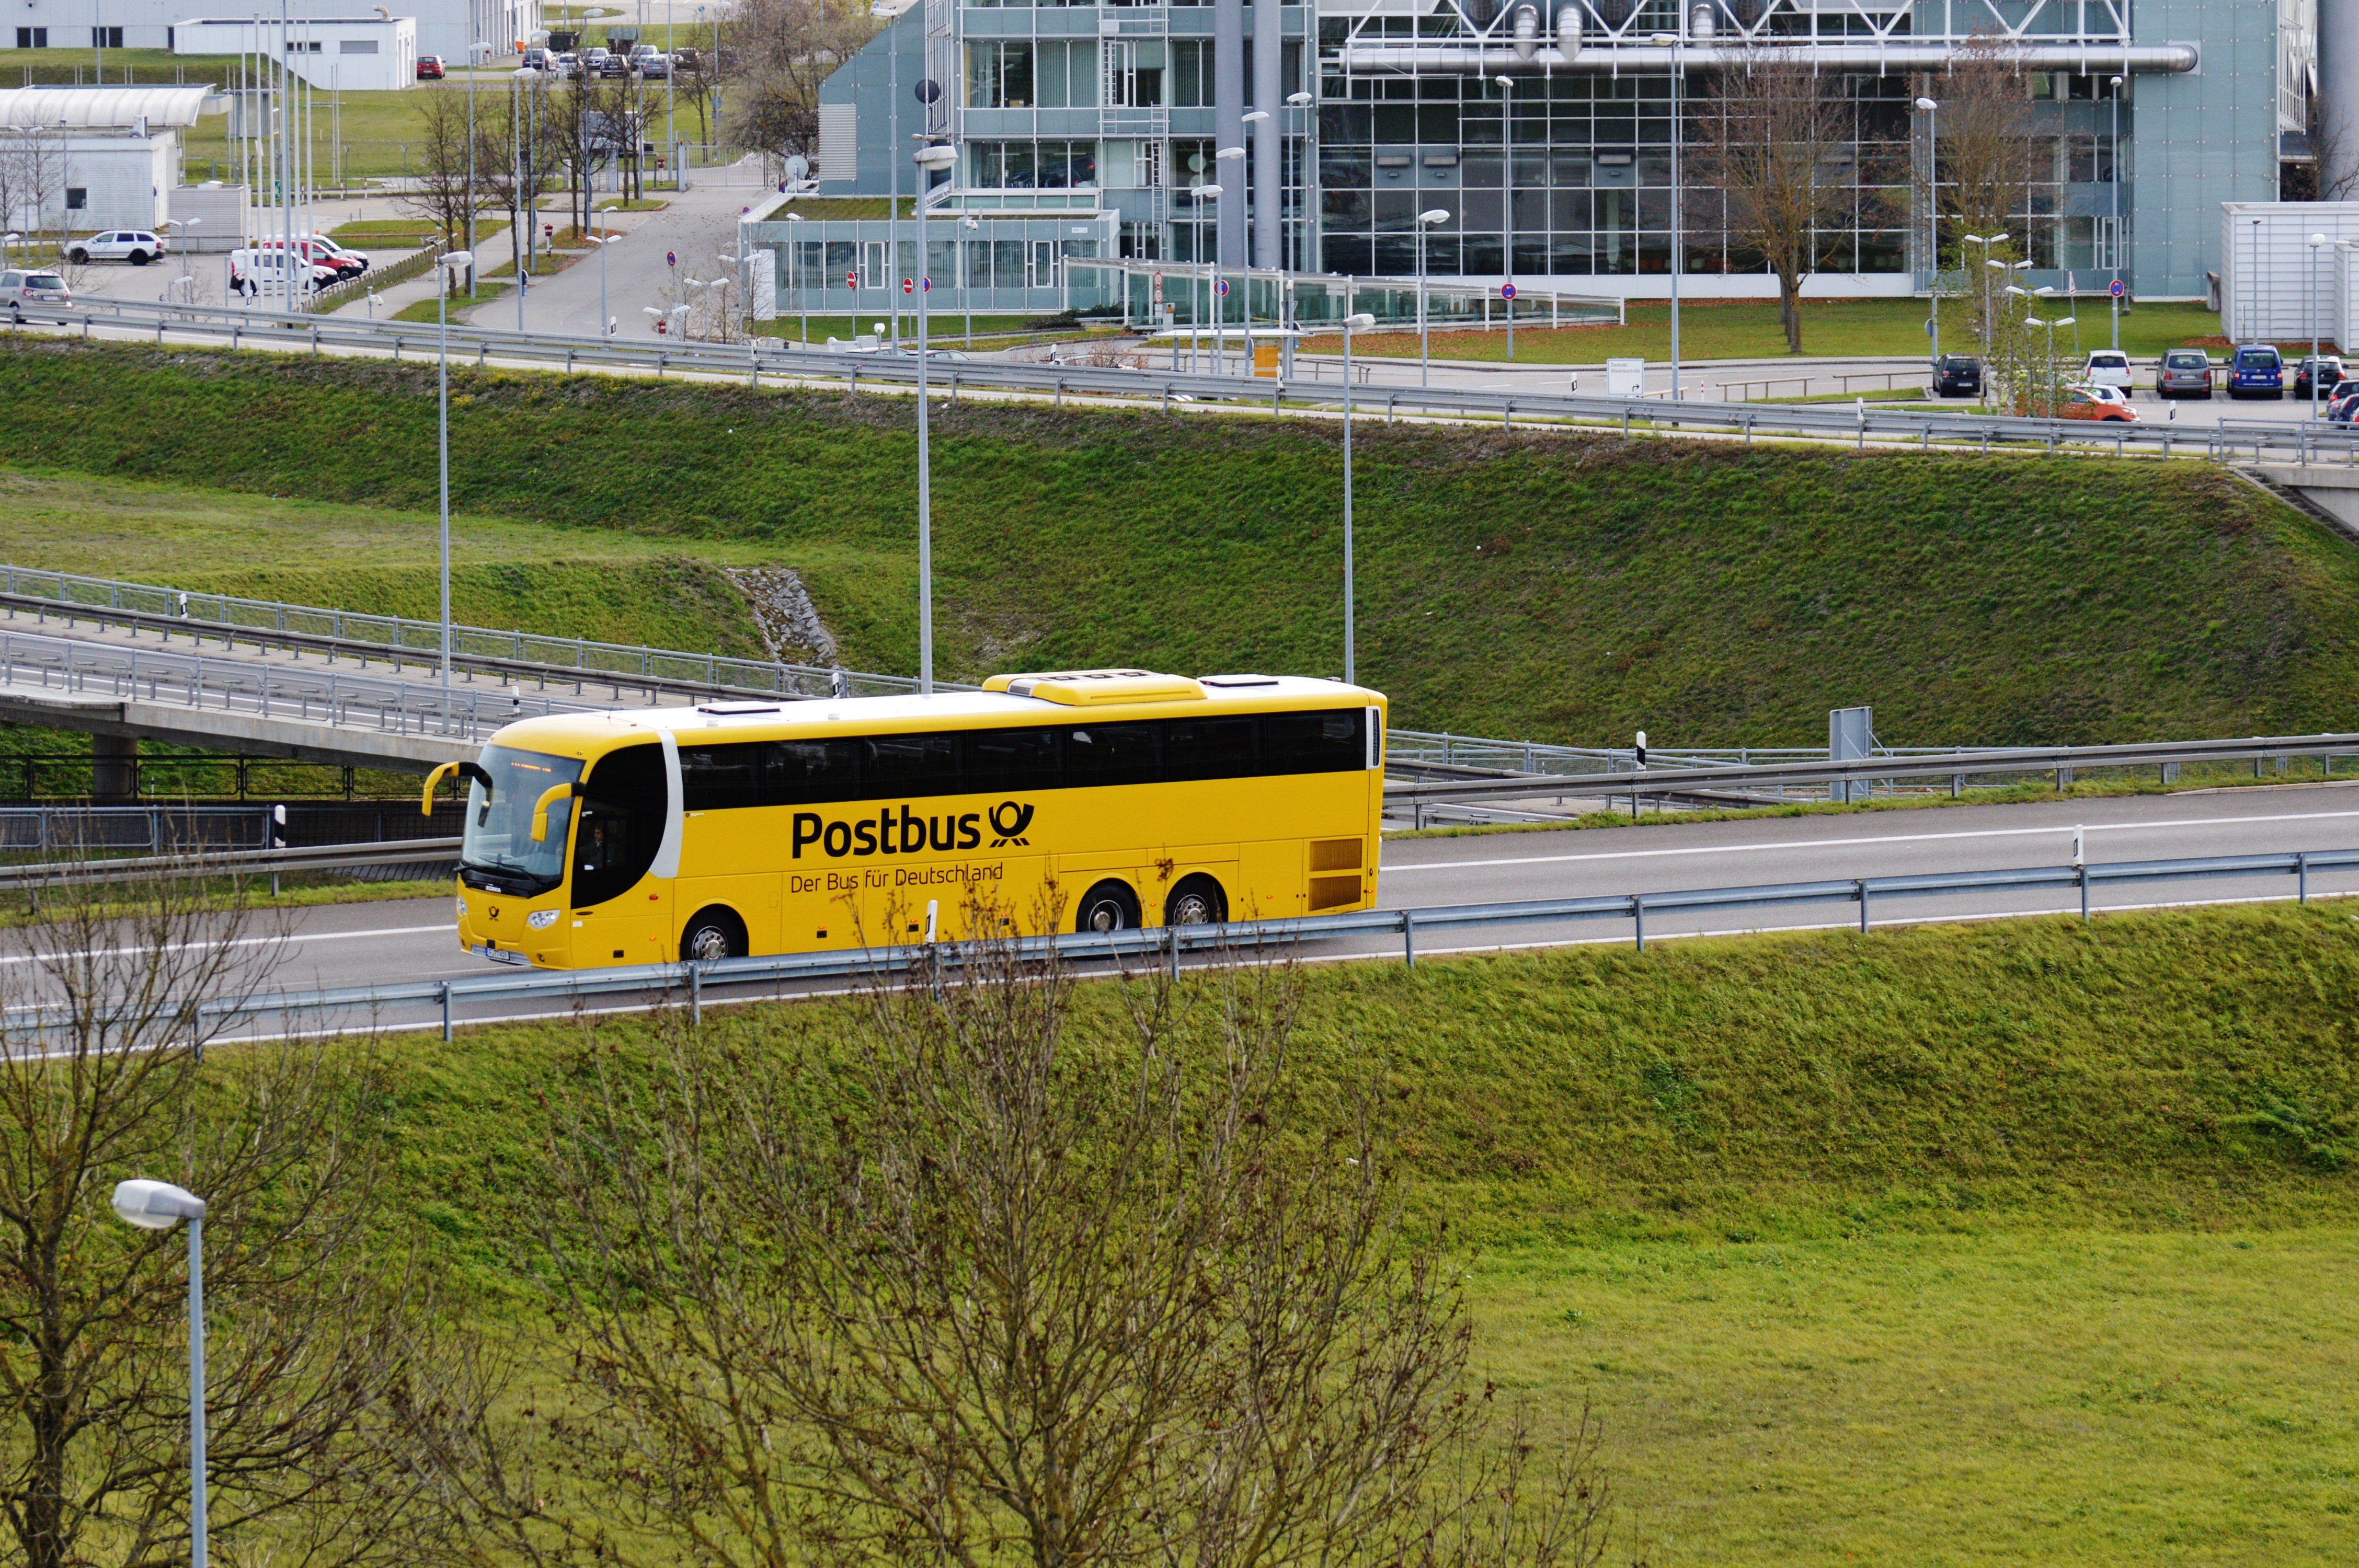
post, track, road, highway, train, transport, vehicle, yellow, lane, public transport, bus, junction, rail transport, land vehicle, residential area, munich airport, rolling stock, controlled access highway, high speed rail